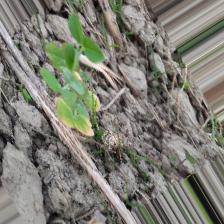
Label: Lentil Rust